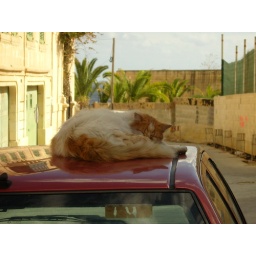
sleeping cat in Sliema